Albaniana (Roman fort)

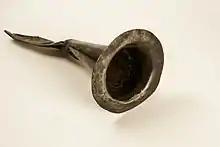
Almost complete musical instrument (horn or "cornu"), hammered bronze

In 1920, the director of the National Museum of Ethnology, Leiden professor Jan Hendrik Holwerda, did visit the building site of a church in the center of Alphen and concluded from findings, that it must be seen as a fact that the Romans have been lived here. Castellum Albaniana has been excavated over a period of 60 years, whenever there was a possibility. In the early 1950s work has been done under the direction of Albert Egges van Giffen; from 1959 to 1978 under direction of Jules Bogaers and more systematically from 1978 to 1998 under direction of professor Jan Kees Haalebos, who could determine location and mapping of the fortress.